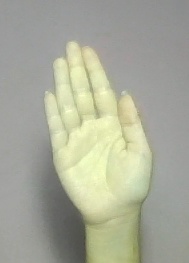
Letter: seen